M422 Mighty Mite

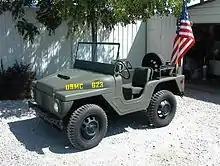
M422 Mighty Mite, 65-inch wheelbase with the early thin windshield

The MM-100 used a , flat-four engine from the "S" version of the Porsche 356, but this choice proved problematic, as using a foreign-built engine would violate regulations requiring U.S.-built equipment in U.S. military vehicles. Attempts were made to substitute the Lycoming O-145, an American aircraft engine, but it was deemed too expensive and difficult to adapt to a ground vehicle. A solution presented itself when MARCO discovered that American Motors Corporation (AMC) was developing a lightweight, air-cooled , V4 engine for a proposed economy car to be sold under AMC's Nash Motors brand. AMC quickly became interested in the MM-100 because it needed a new product to keep a former Hudson commercial vehicle plant operating. By 1954, AMC had completely taken over the project.